Shark

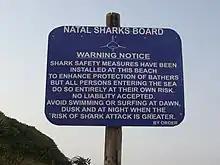
Photo of sign.

Most sharks are carnivorous. Basking sharks, whale sharks, and megamouth sharks have independently evolved different strategies for filter feeding plankton: basking sharks practice ram feeding, whale sharks use suction to take in plankton and small fishes, and megamouth sharks make suction feeding more efficient by using the luminescent tissue inside of their mouths to attract prey in the deep ocean. This type of feeding requires gill rakers—long, slender filaments that form a very efficient sieve—analogous to the baleen plates of the great whales. The shark traps the plankton in these filaments and swallows from time to time in huge mouthfuls. Teeth in these species are comparatively small because they are not needed for feeding.